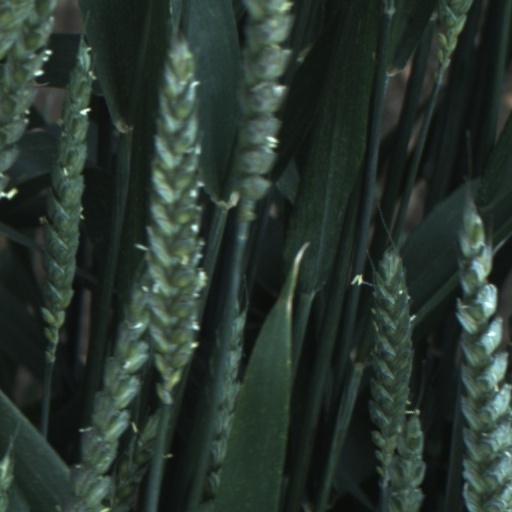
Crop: wheat